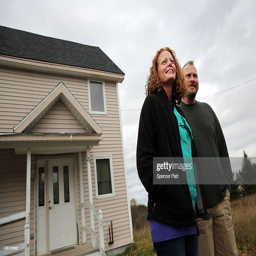
person stands with her boyfriend as she gives a statement to the media in front of her home .